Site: brandenburg
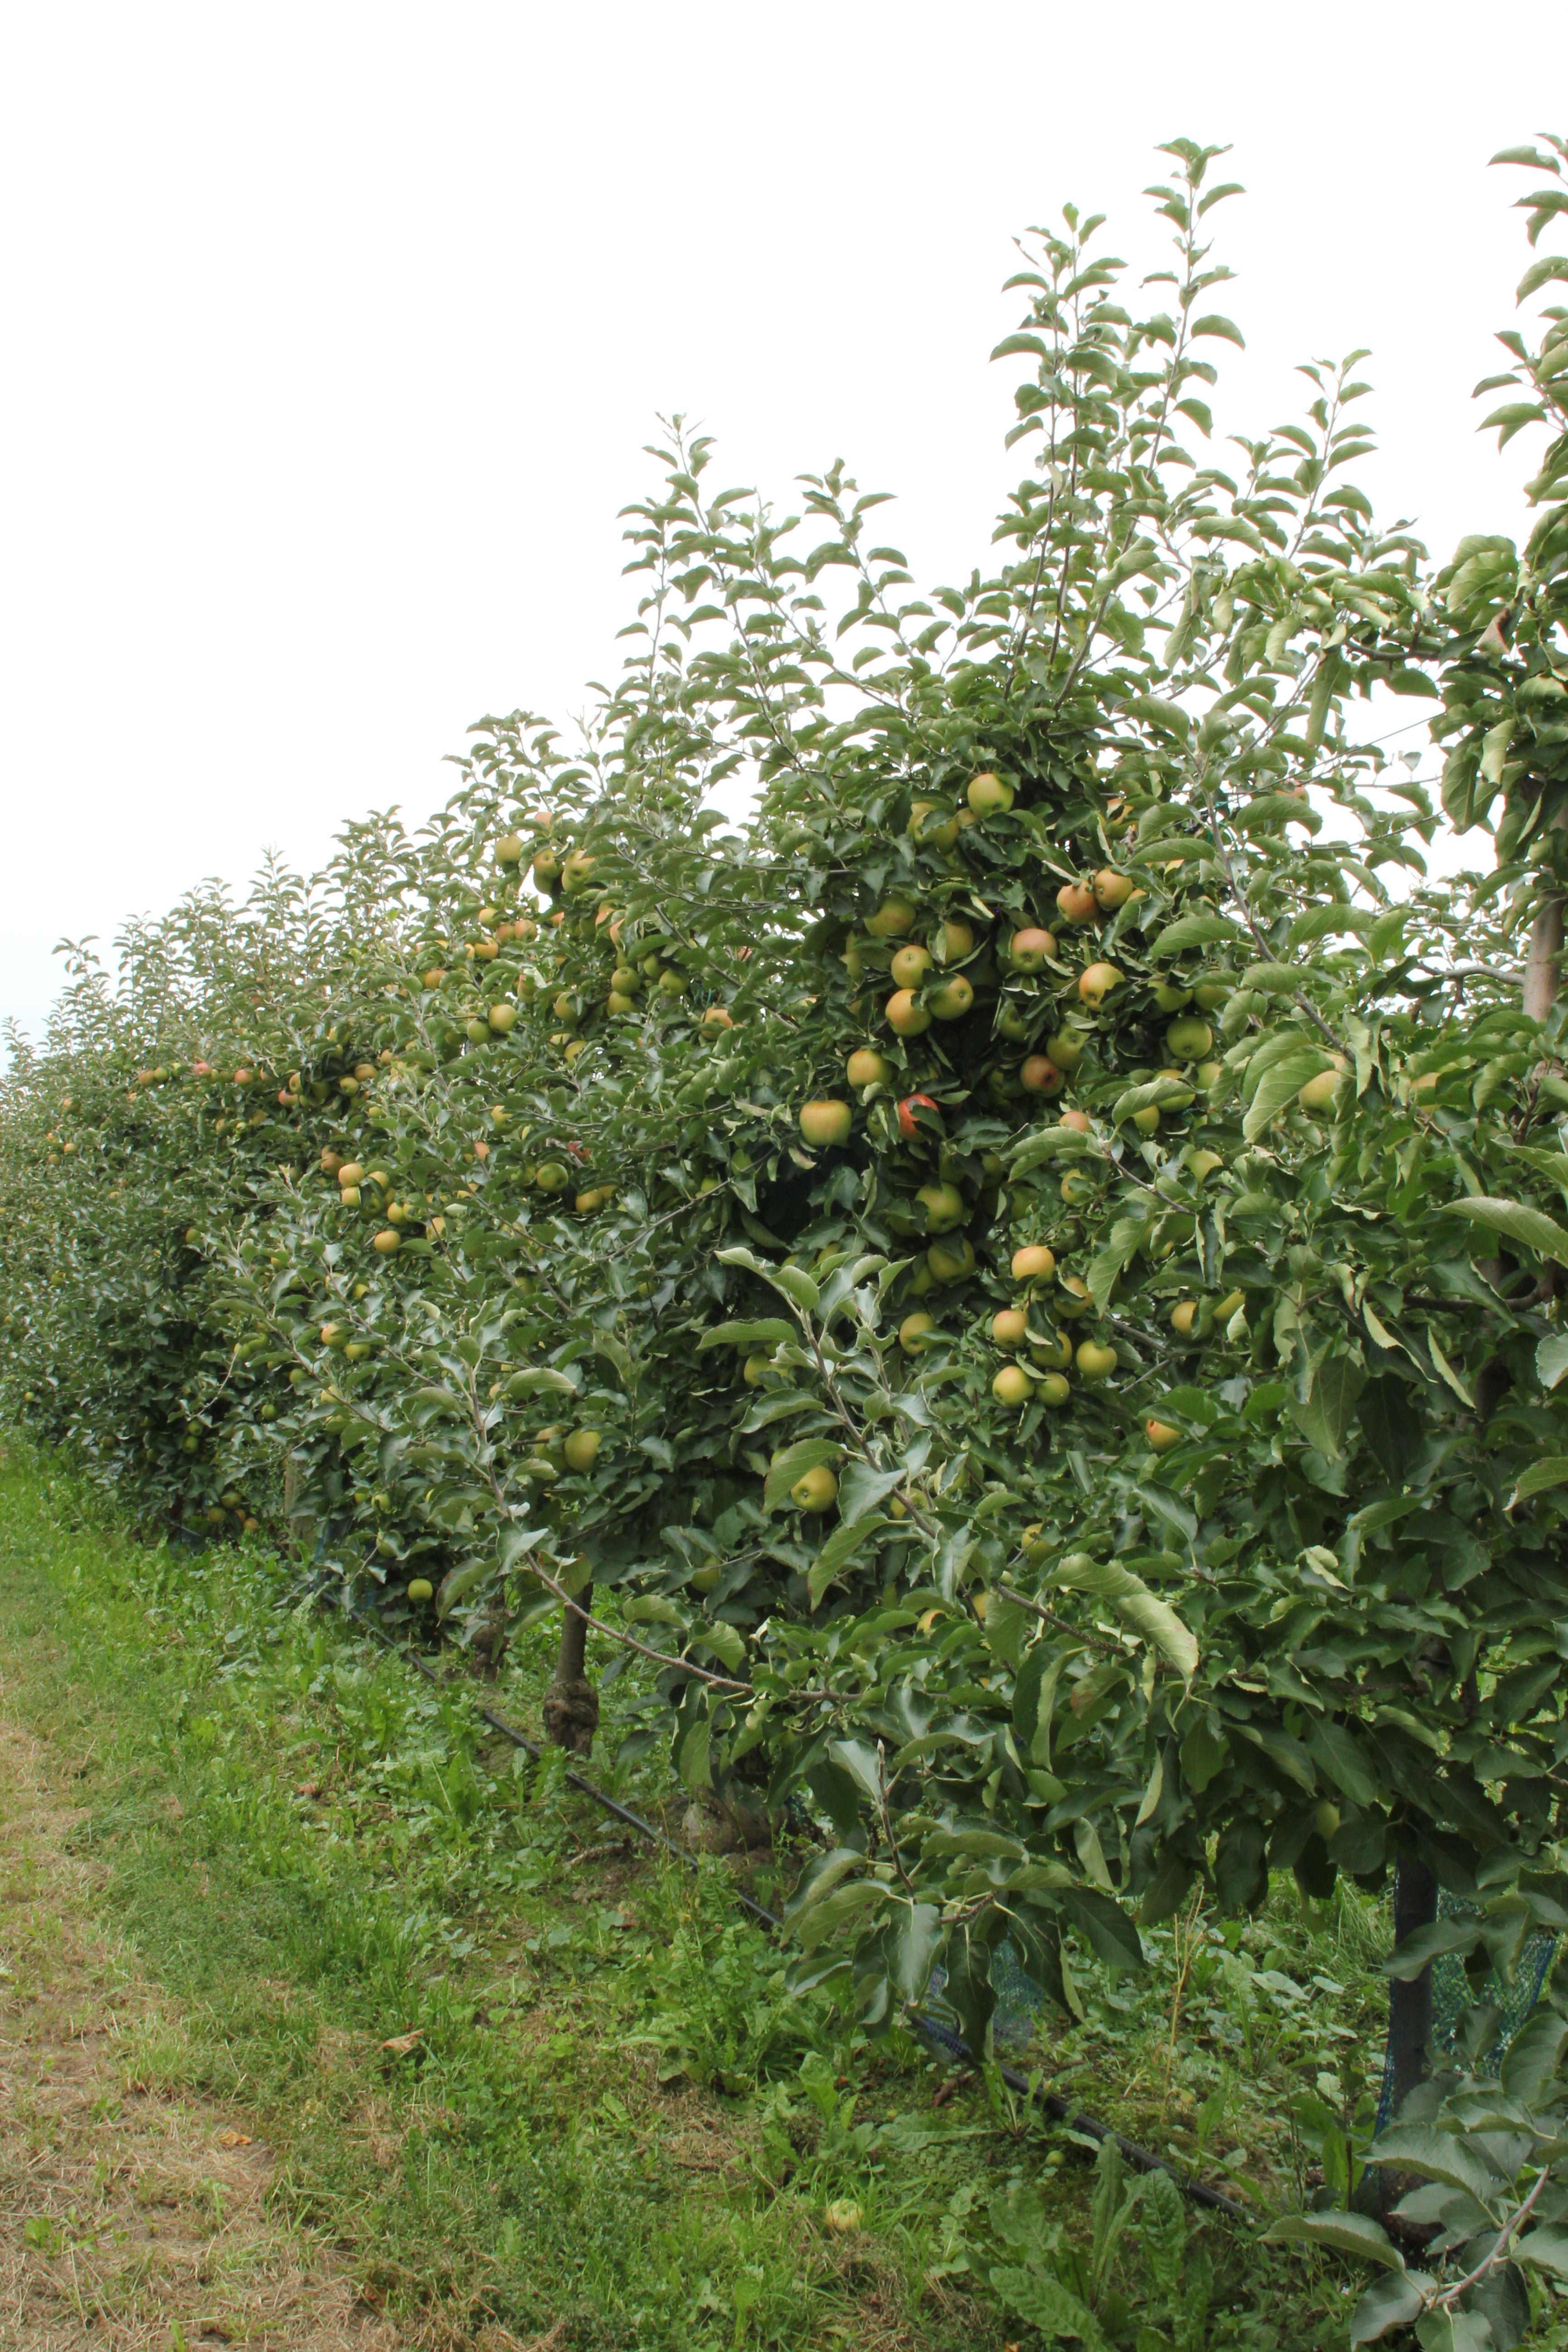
Growth stage (BBCH 87): Maturity of fruit and seed